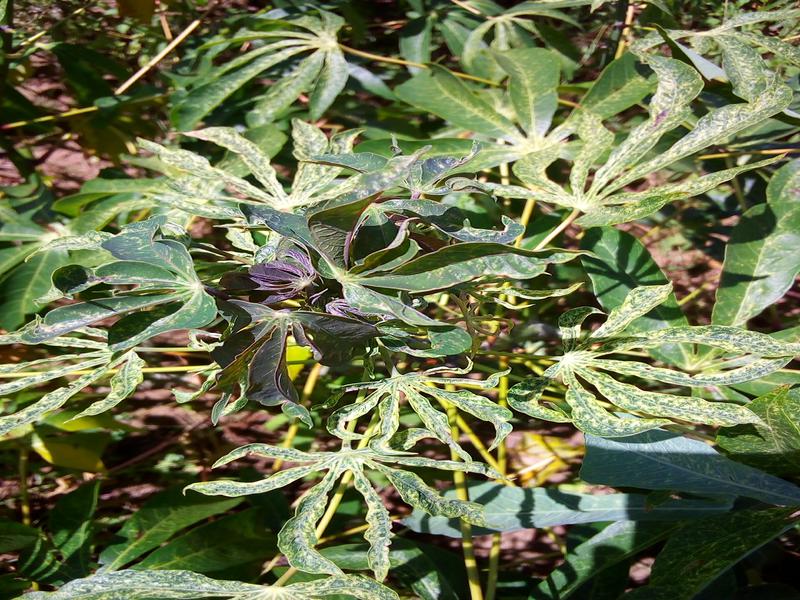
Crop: cassava
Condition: green_mottle